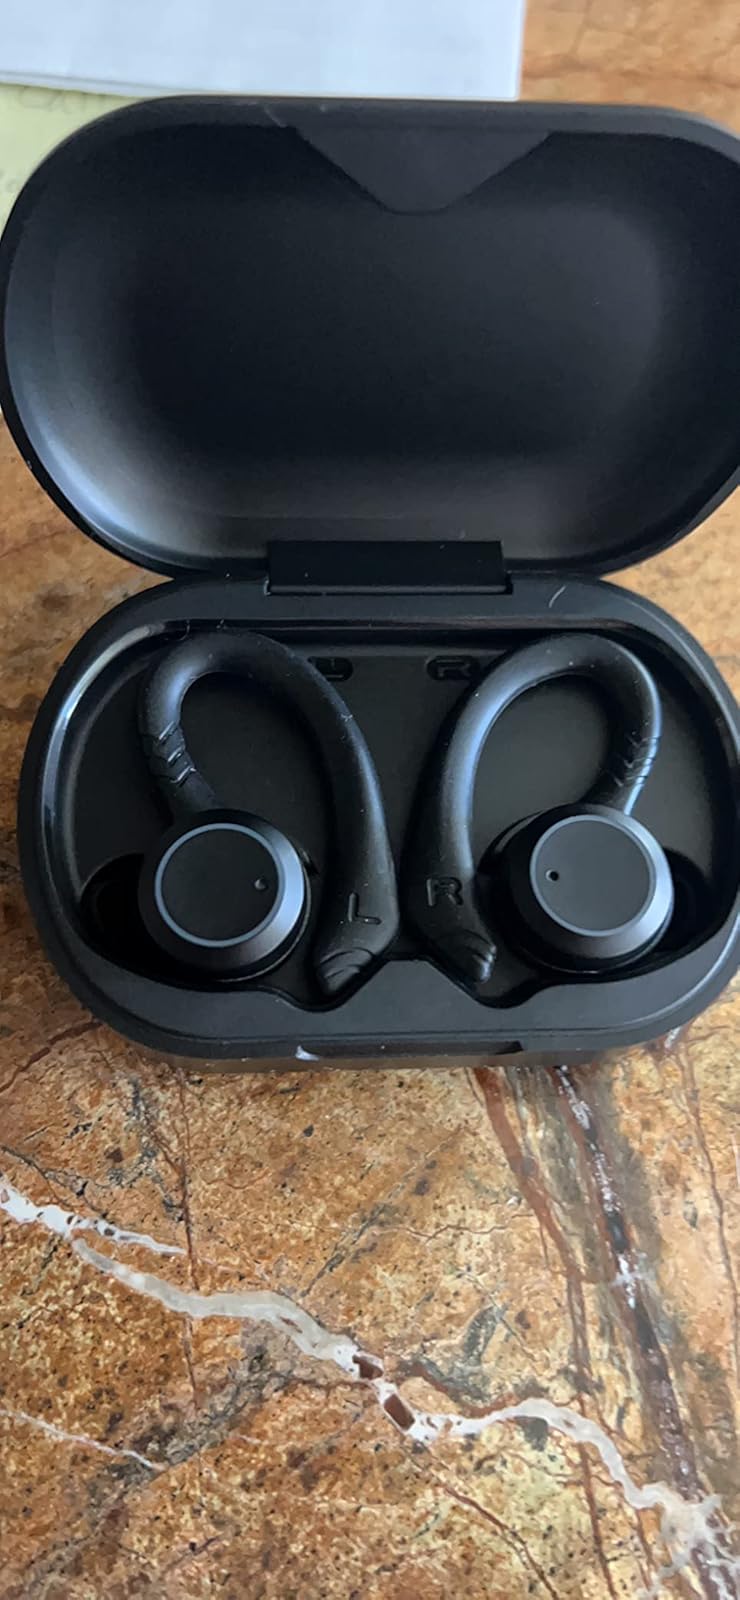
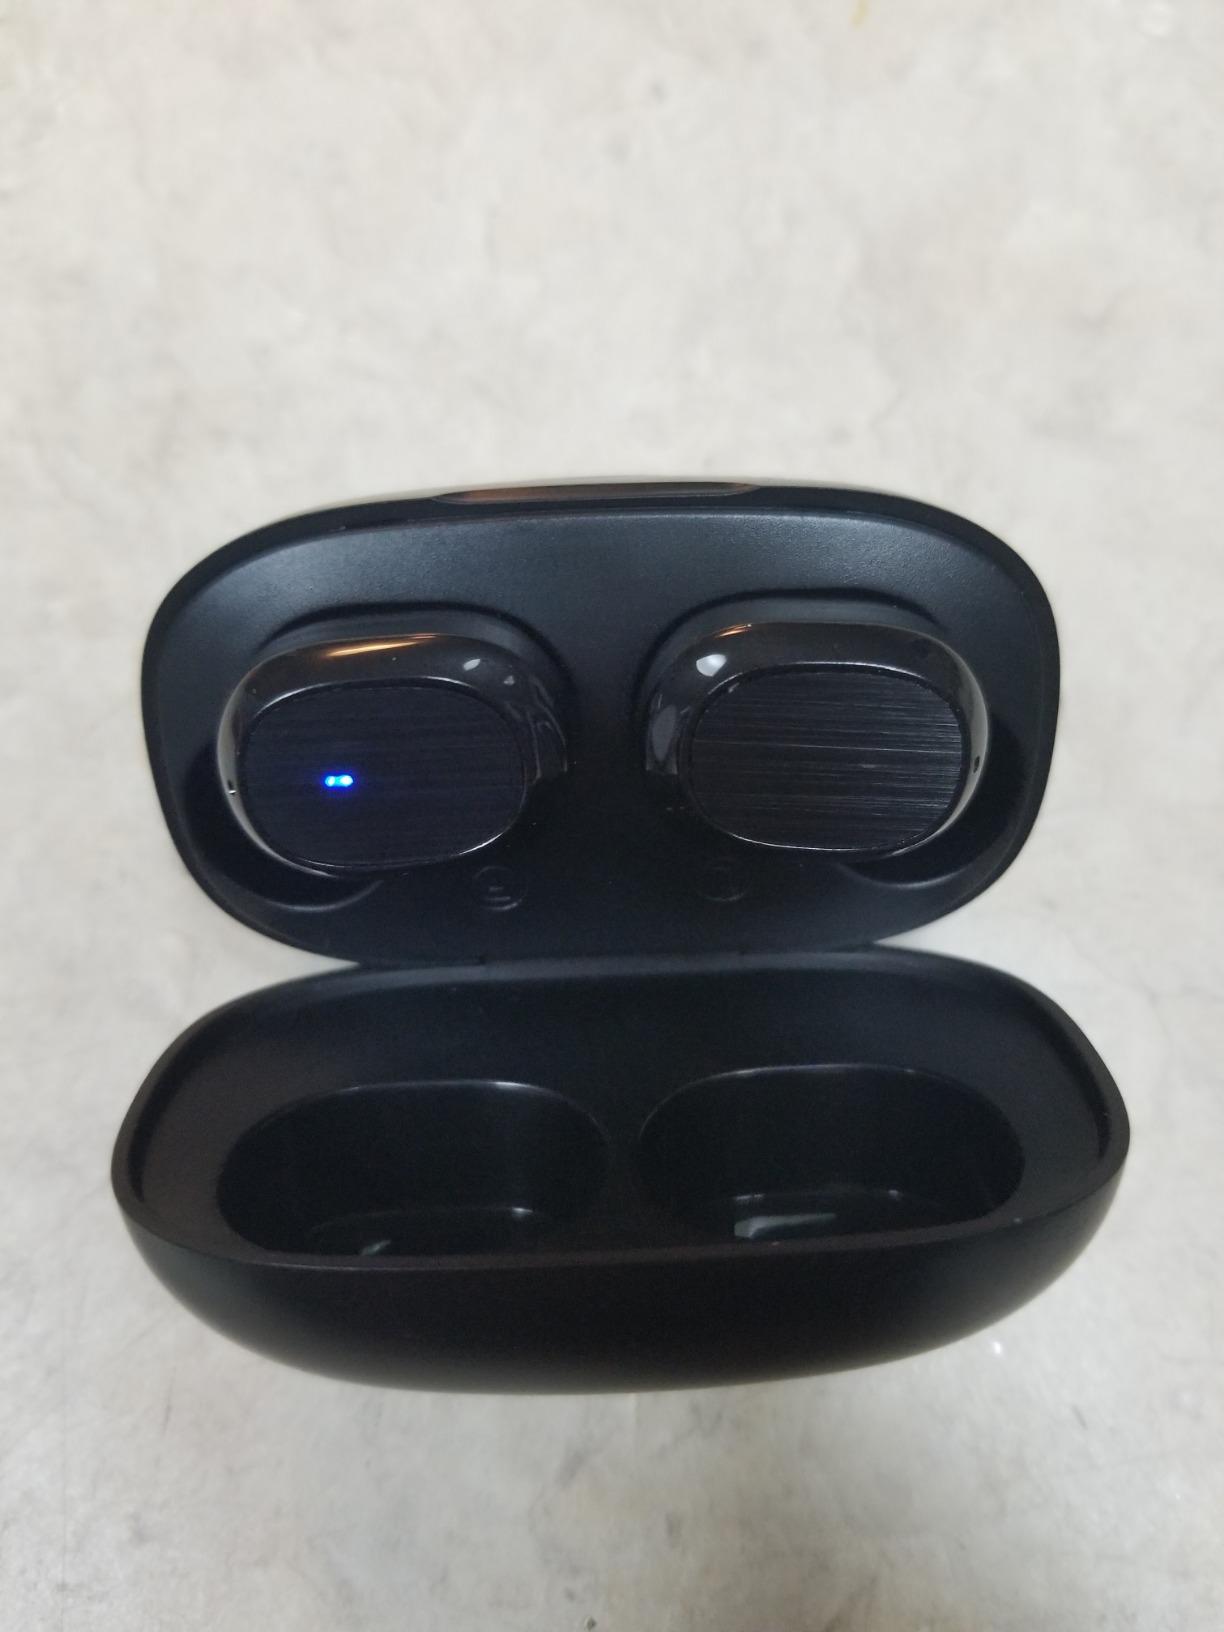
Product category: earbuds
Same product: no